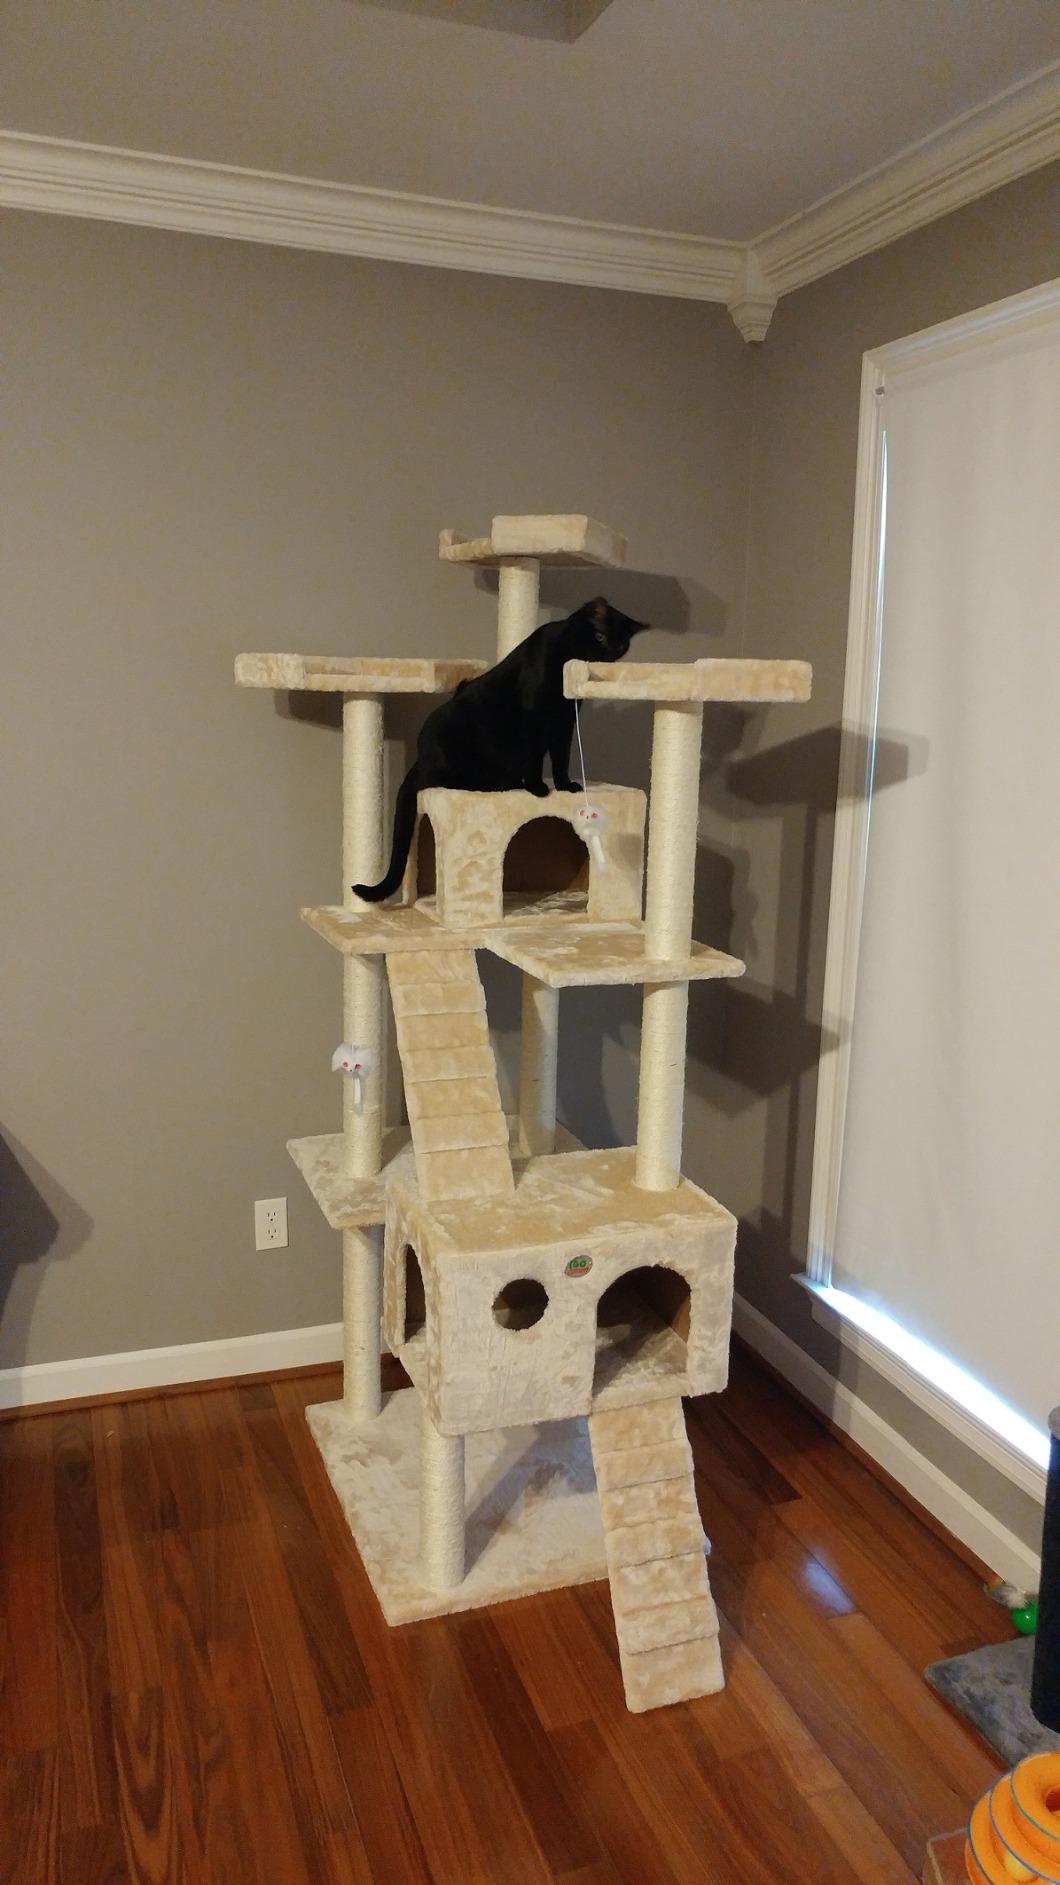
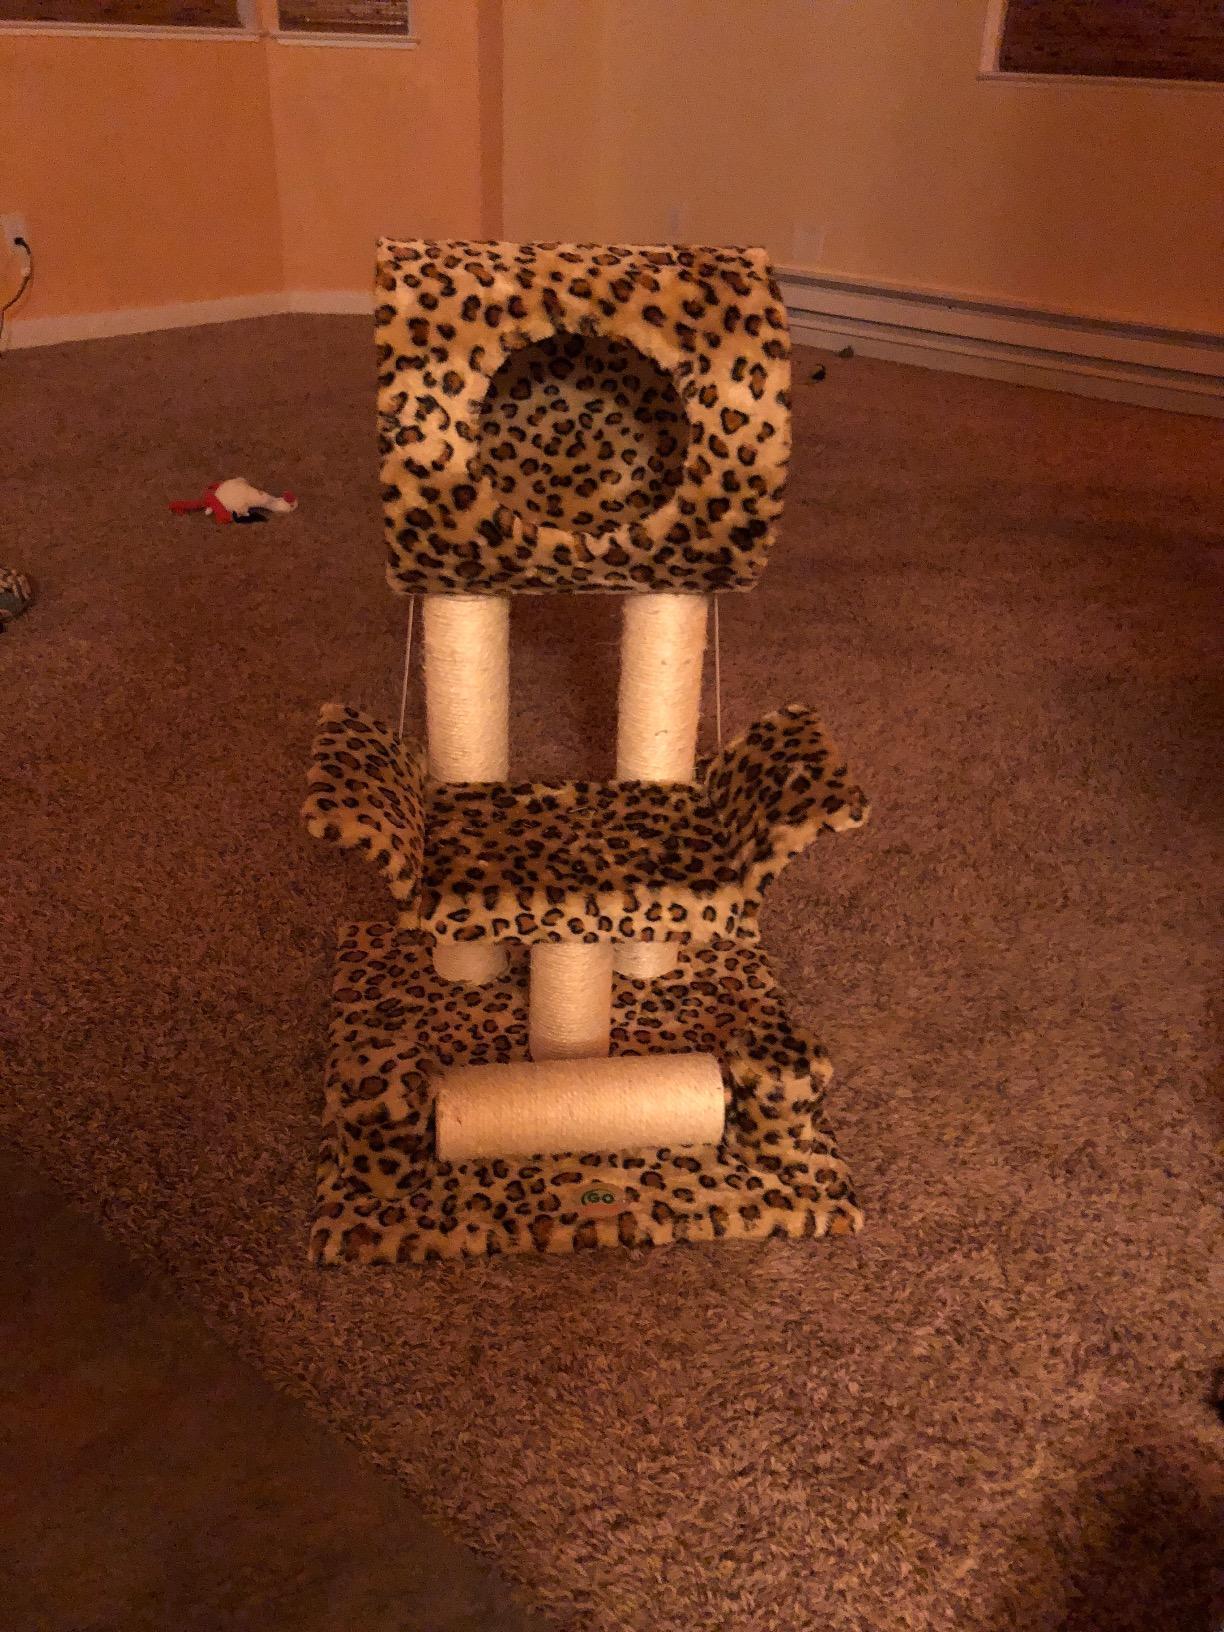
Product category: items_cat tree
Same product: no